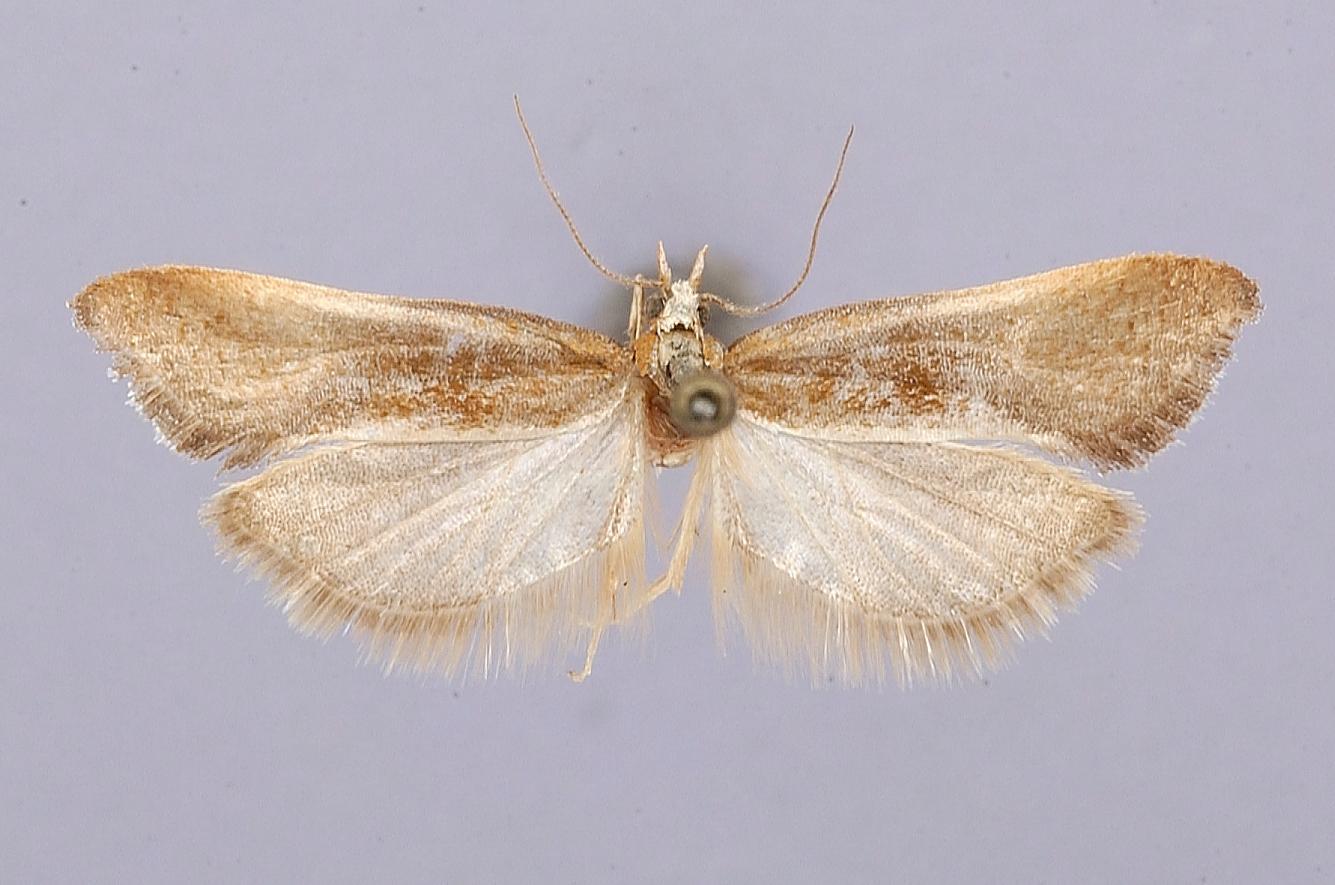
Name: Tambomachaya pollexifera
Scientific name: Tambomachaya pollexifera Razowski, 1989
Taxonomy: Animalia, Arthropoda, Insecta, Lepidoptera, Tortricidae
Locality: Cusco, Tambomachay, 3690 m, Cusco, Peru
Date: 3 Feb 1959